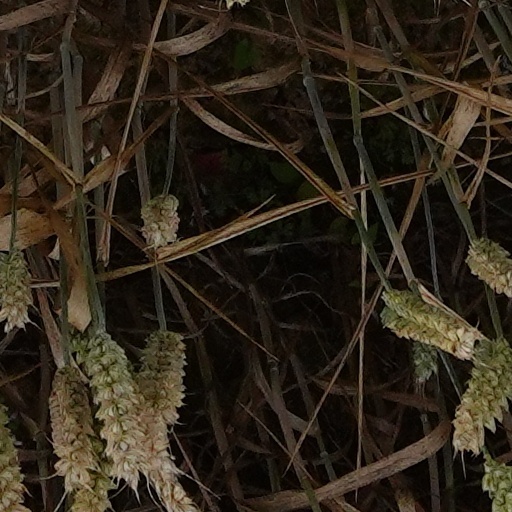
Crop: wheat